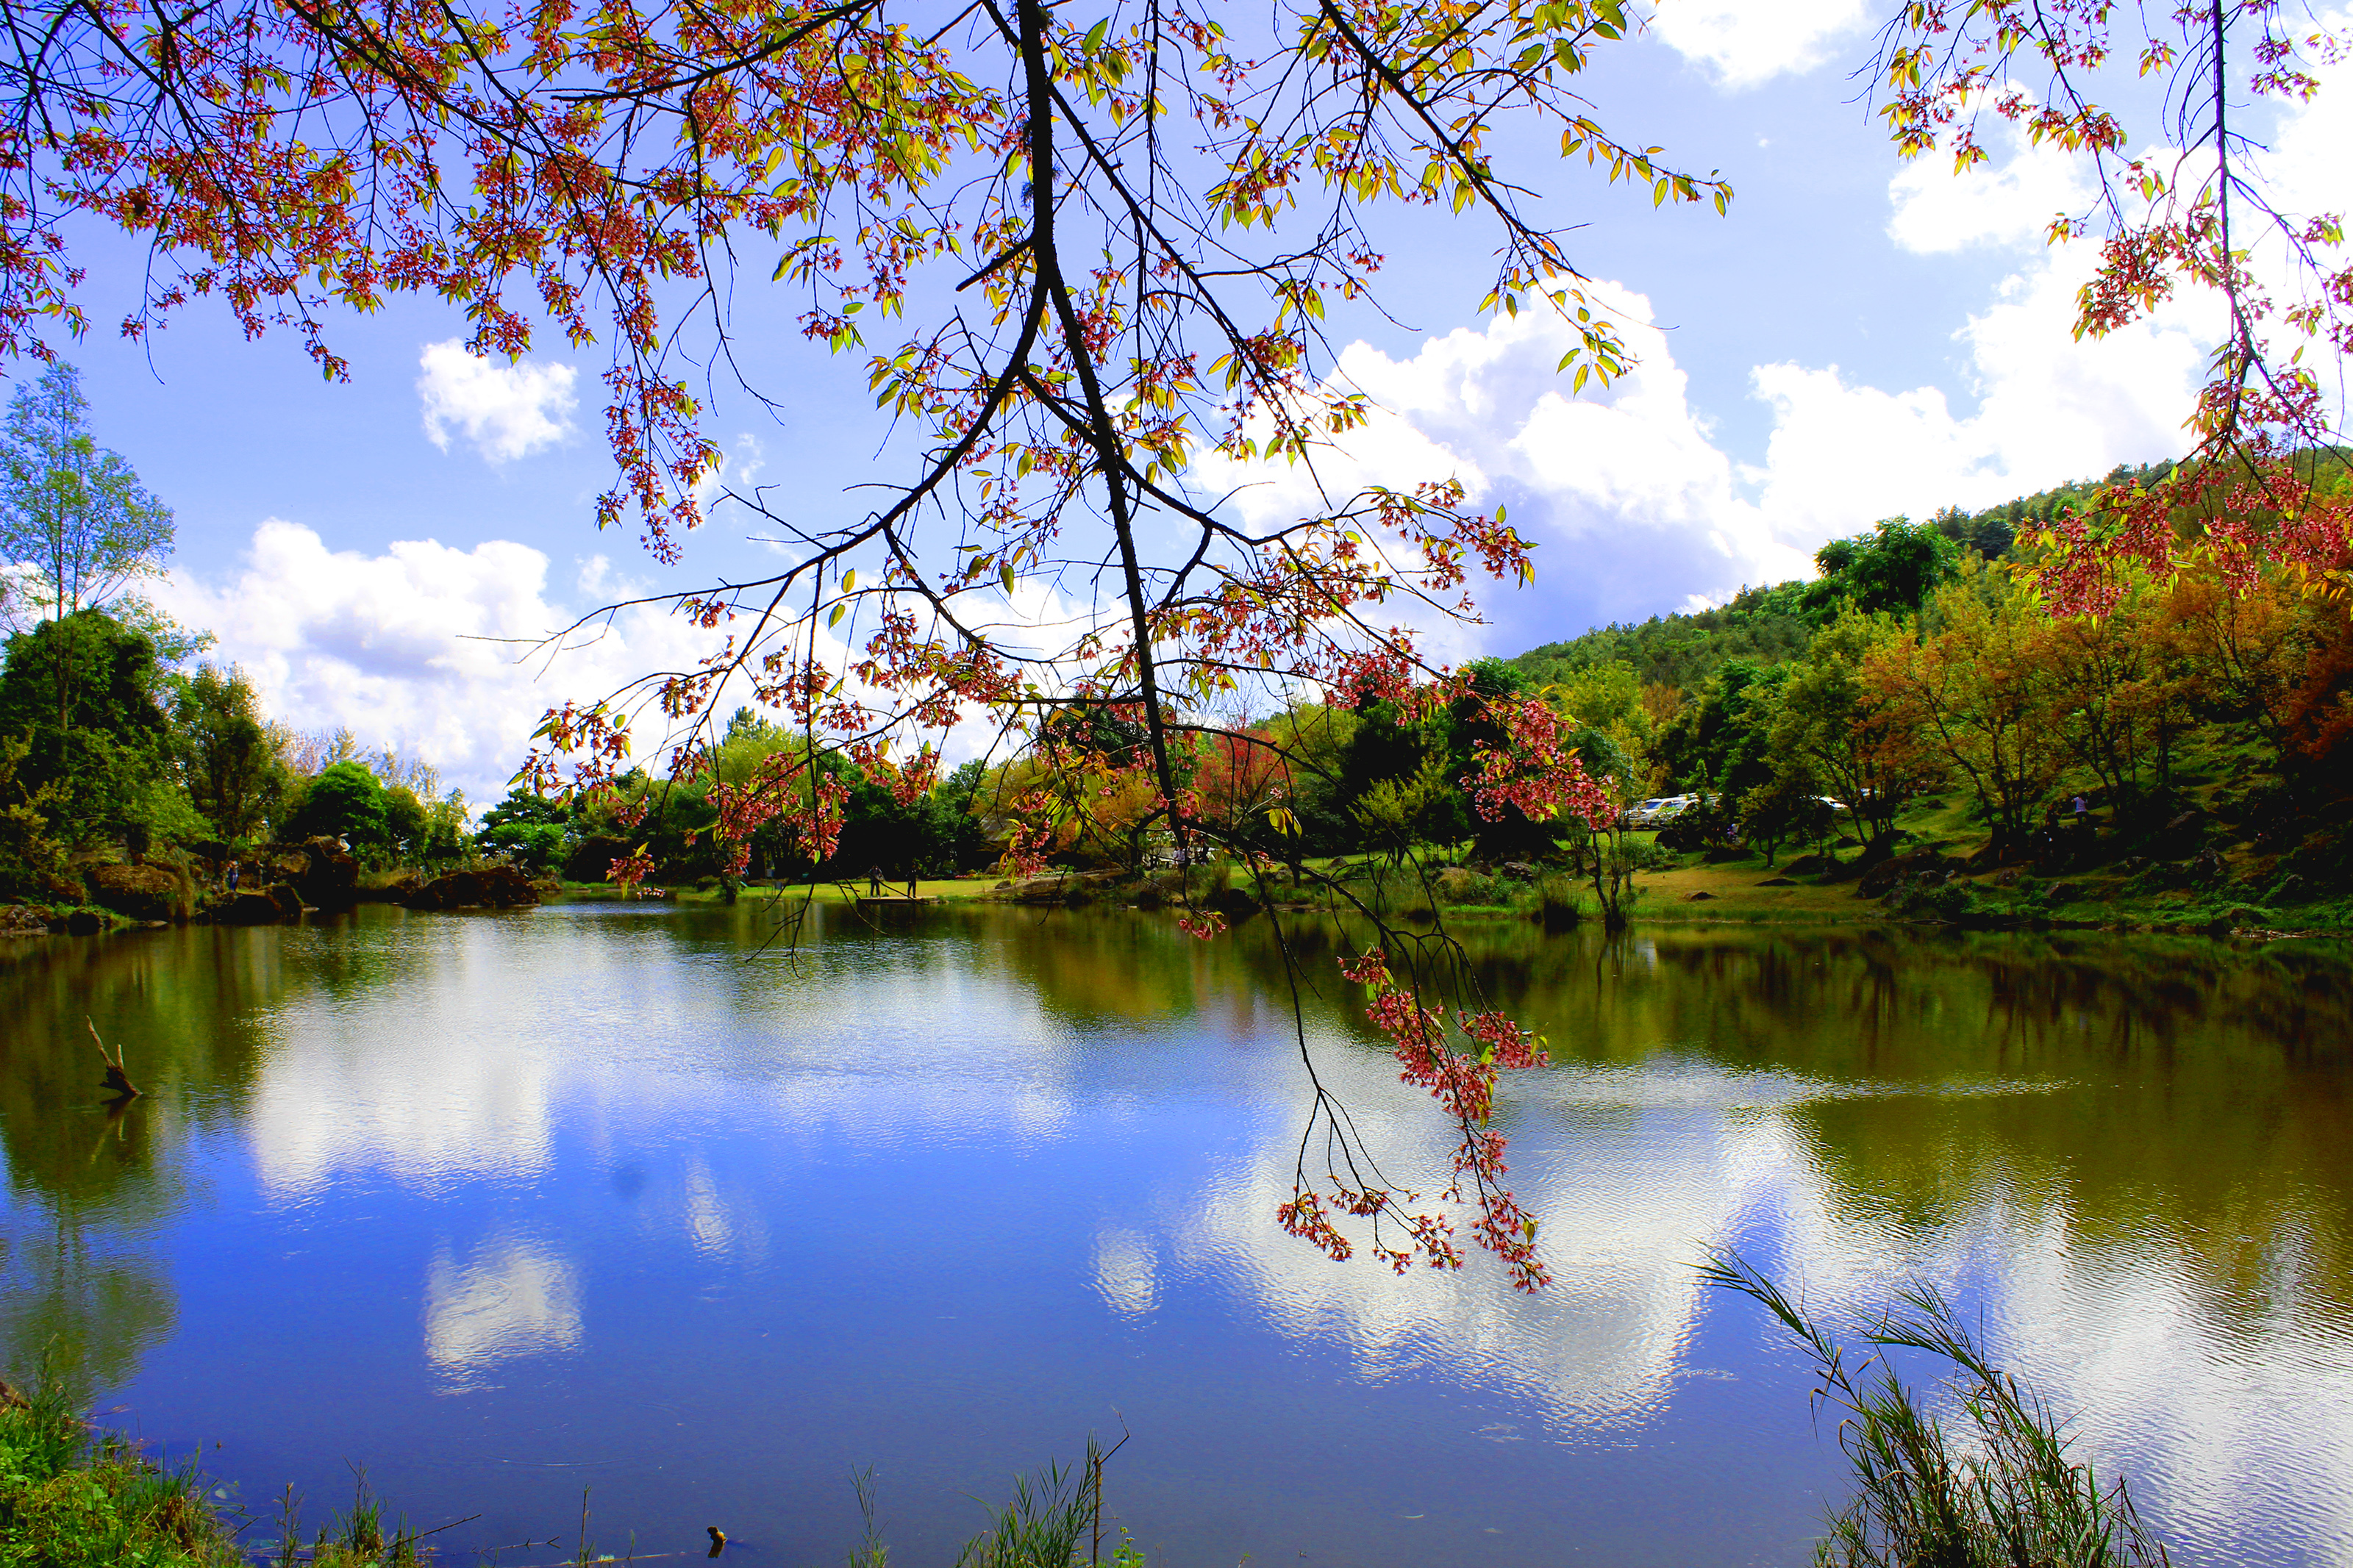
tree, nature, sakura, beautiful, pink, cherry, season, flower, spring, blooming, petal, thailand, branch, blossom, plant, natural, background, scene, bloom, garden, outdoors, thai, flora, botany, landscape, floral, beauty, blossoming, park, chiang mai, reflection, body of water, natural landscape, sky, water, pond, lake, natural environment, bank, river, water resources, nature reserve, wilderness, reservoir, leaf, cloud, watercourse, woody plant, fish pond, grass, sunlight, lacustrine plain, wetland, autumn, photography, riparian forest, loch, mountain, forest, bayou, national park, state park